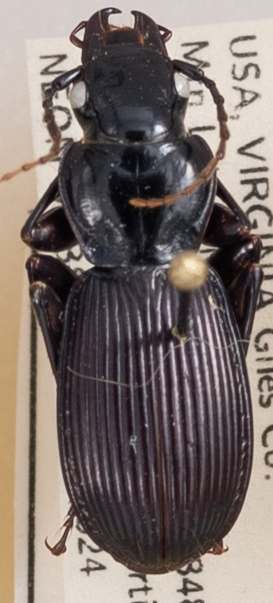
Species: Pterostichus moestus
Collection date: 2021-08-24
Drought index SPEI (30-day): -0.262
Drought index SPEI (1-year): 0.03
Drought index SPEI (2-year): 1.106